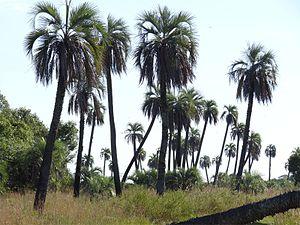
Le parc national Mburucuyá se situe au nord-ouest de la province de Corrientes en Argentine.
La province de Corrientes est une province du nord-est de l'Argentine, dont la capitale est la ville de Corrientes. Au nord comme à l'ouest elle est délimitée par le Río Paraná, qui la sépare du Paraguay et des provinces du Chaco et de Santa Fe ; sa frontière orientale est constituée par le río Uruguay, qui la sépare de la République d'Uruguay et du Brésil ; les rivières Guayquiraró et Mocoretá délimitent sa frontière sud avec la province d'Entre Ríos. Au nord-est se trouve sa seule frontière artificielle, qui la sépare de la province de Misiones.